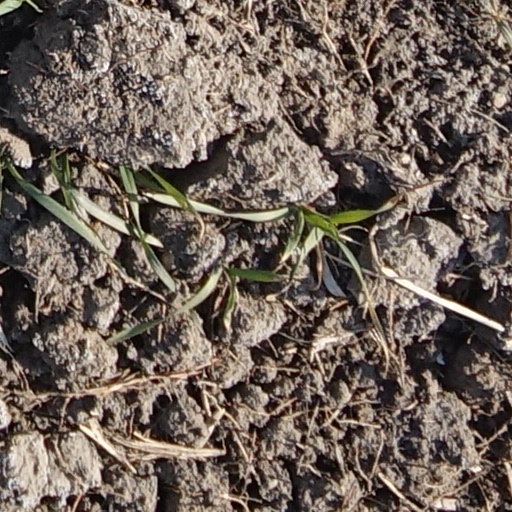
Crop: wheat